Sakura catalog

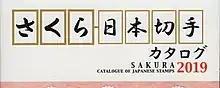
The cover top of the Sakura stamp catalog 2019 (2018.4.20)

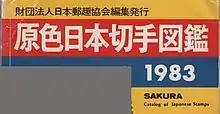
The cover top of the Sakura stamp catalog 1983 (1982.9.5)

The Sakura catalog is an illustrated full-color Japanese stamp catalog.